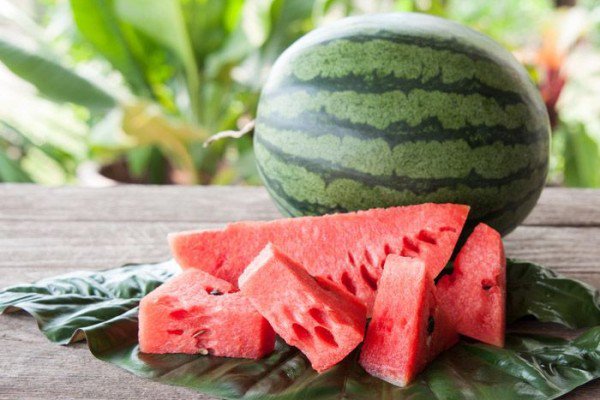
Label: Watermelon